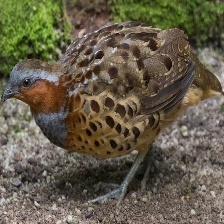
Species: CHINESE BAMBOO PARTRIDGE
Scientific name: BAMBUSICOLA THORACICUS
ImageNet parent category: partridge